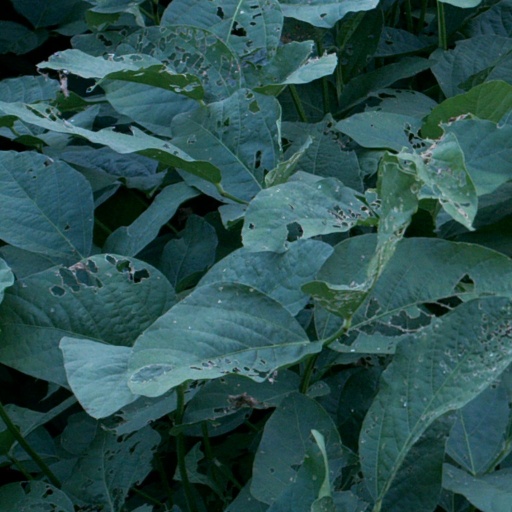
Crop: soybean